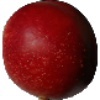
Label: nectarine